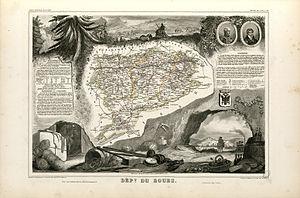
Titre complet du recueil
L’histoire du département du Doubs commence le 4 mars 1790, lorsqu’il est créé en application de la loi du 22 décembre 1789.
Tourisme dans le Doubs en Franche-Comté.